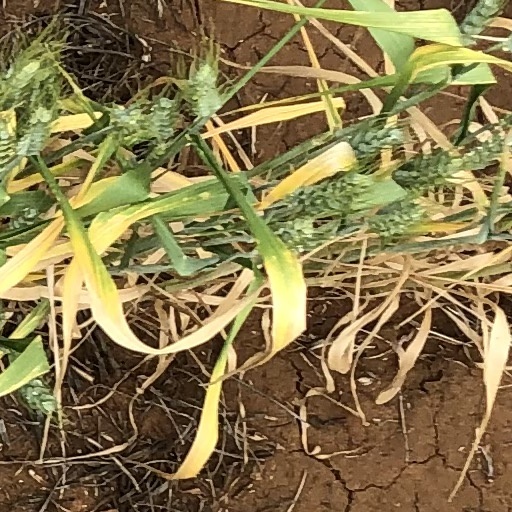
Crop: wheat